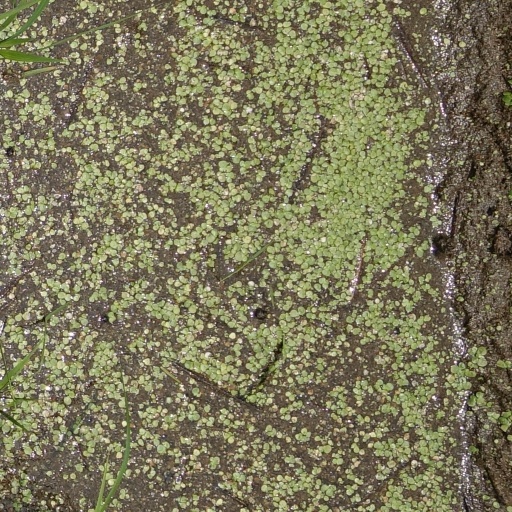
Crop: rice